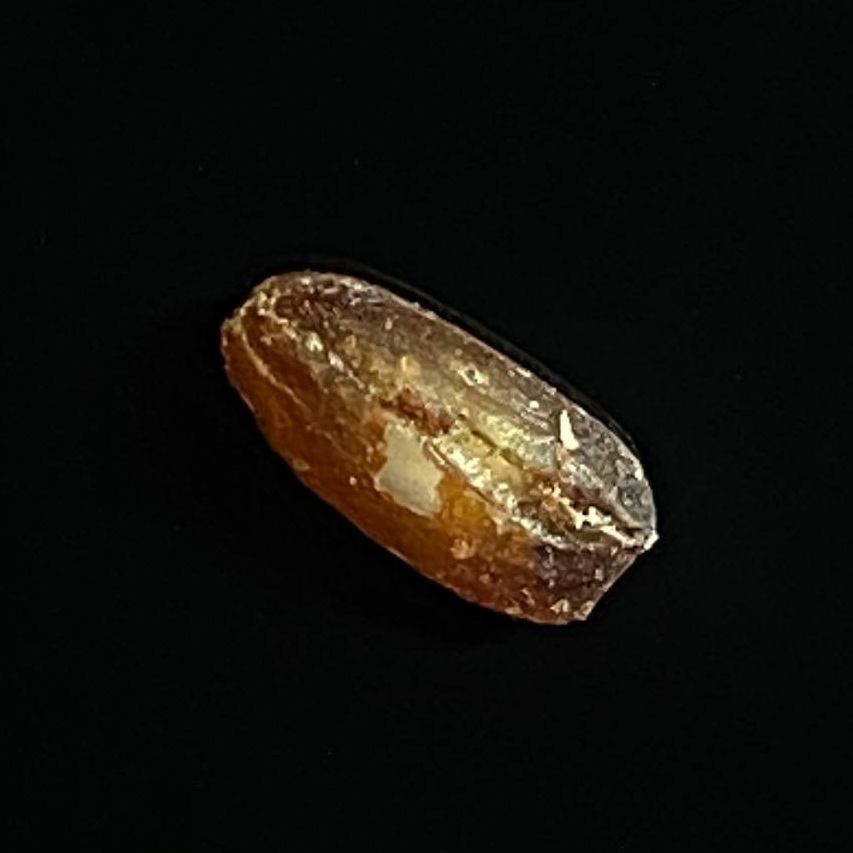
Rice variety: Lal_Biroi